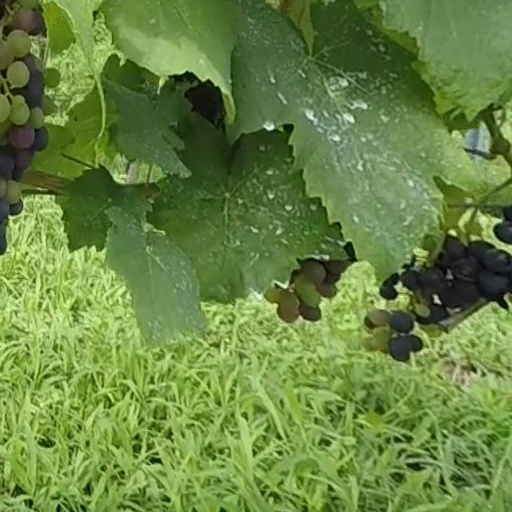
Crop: grape